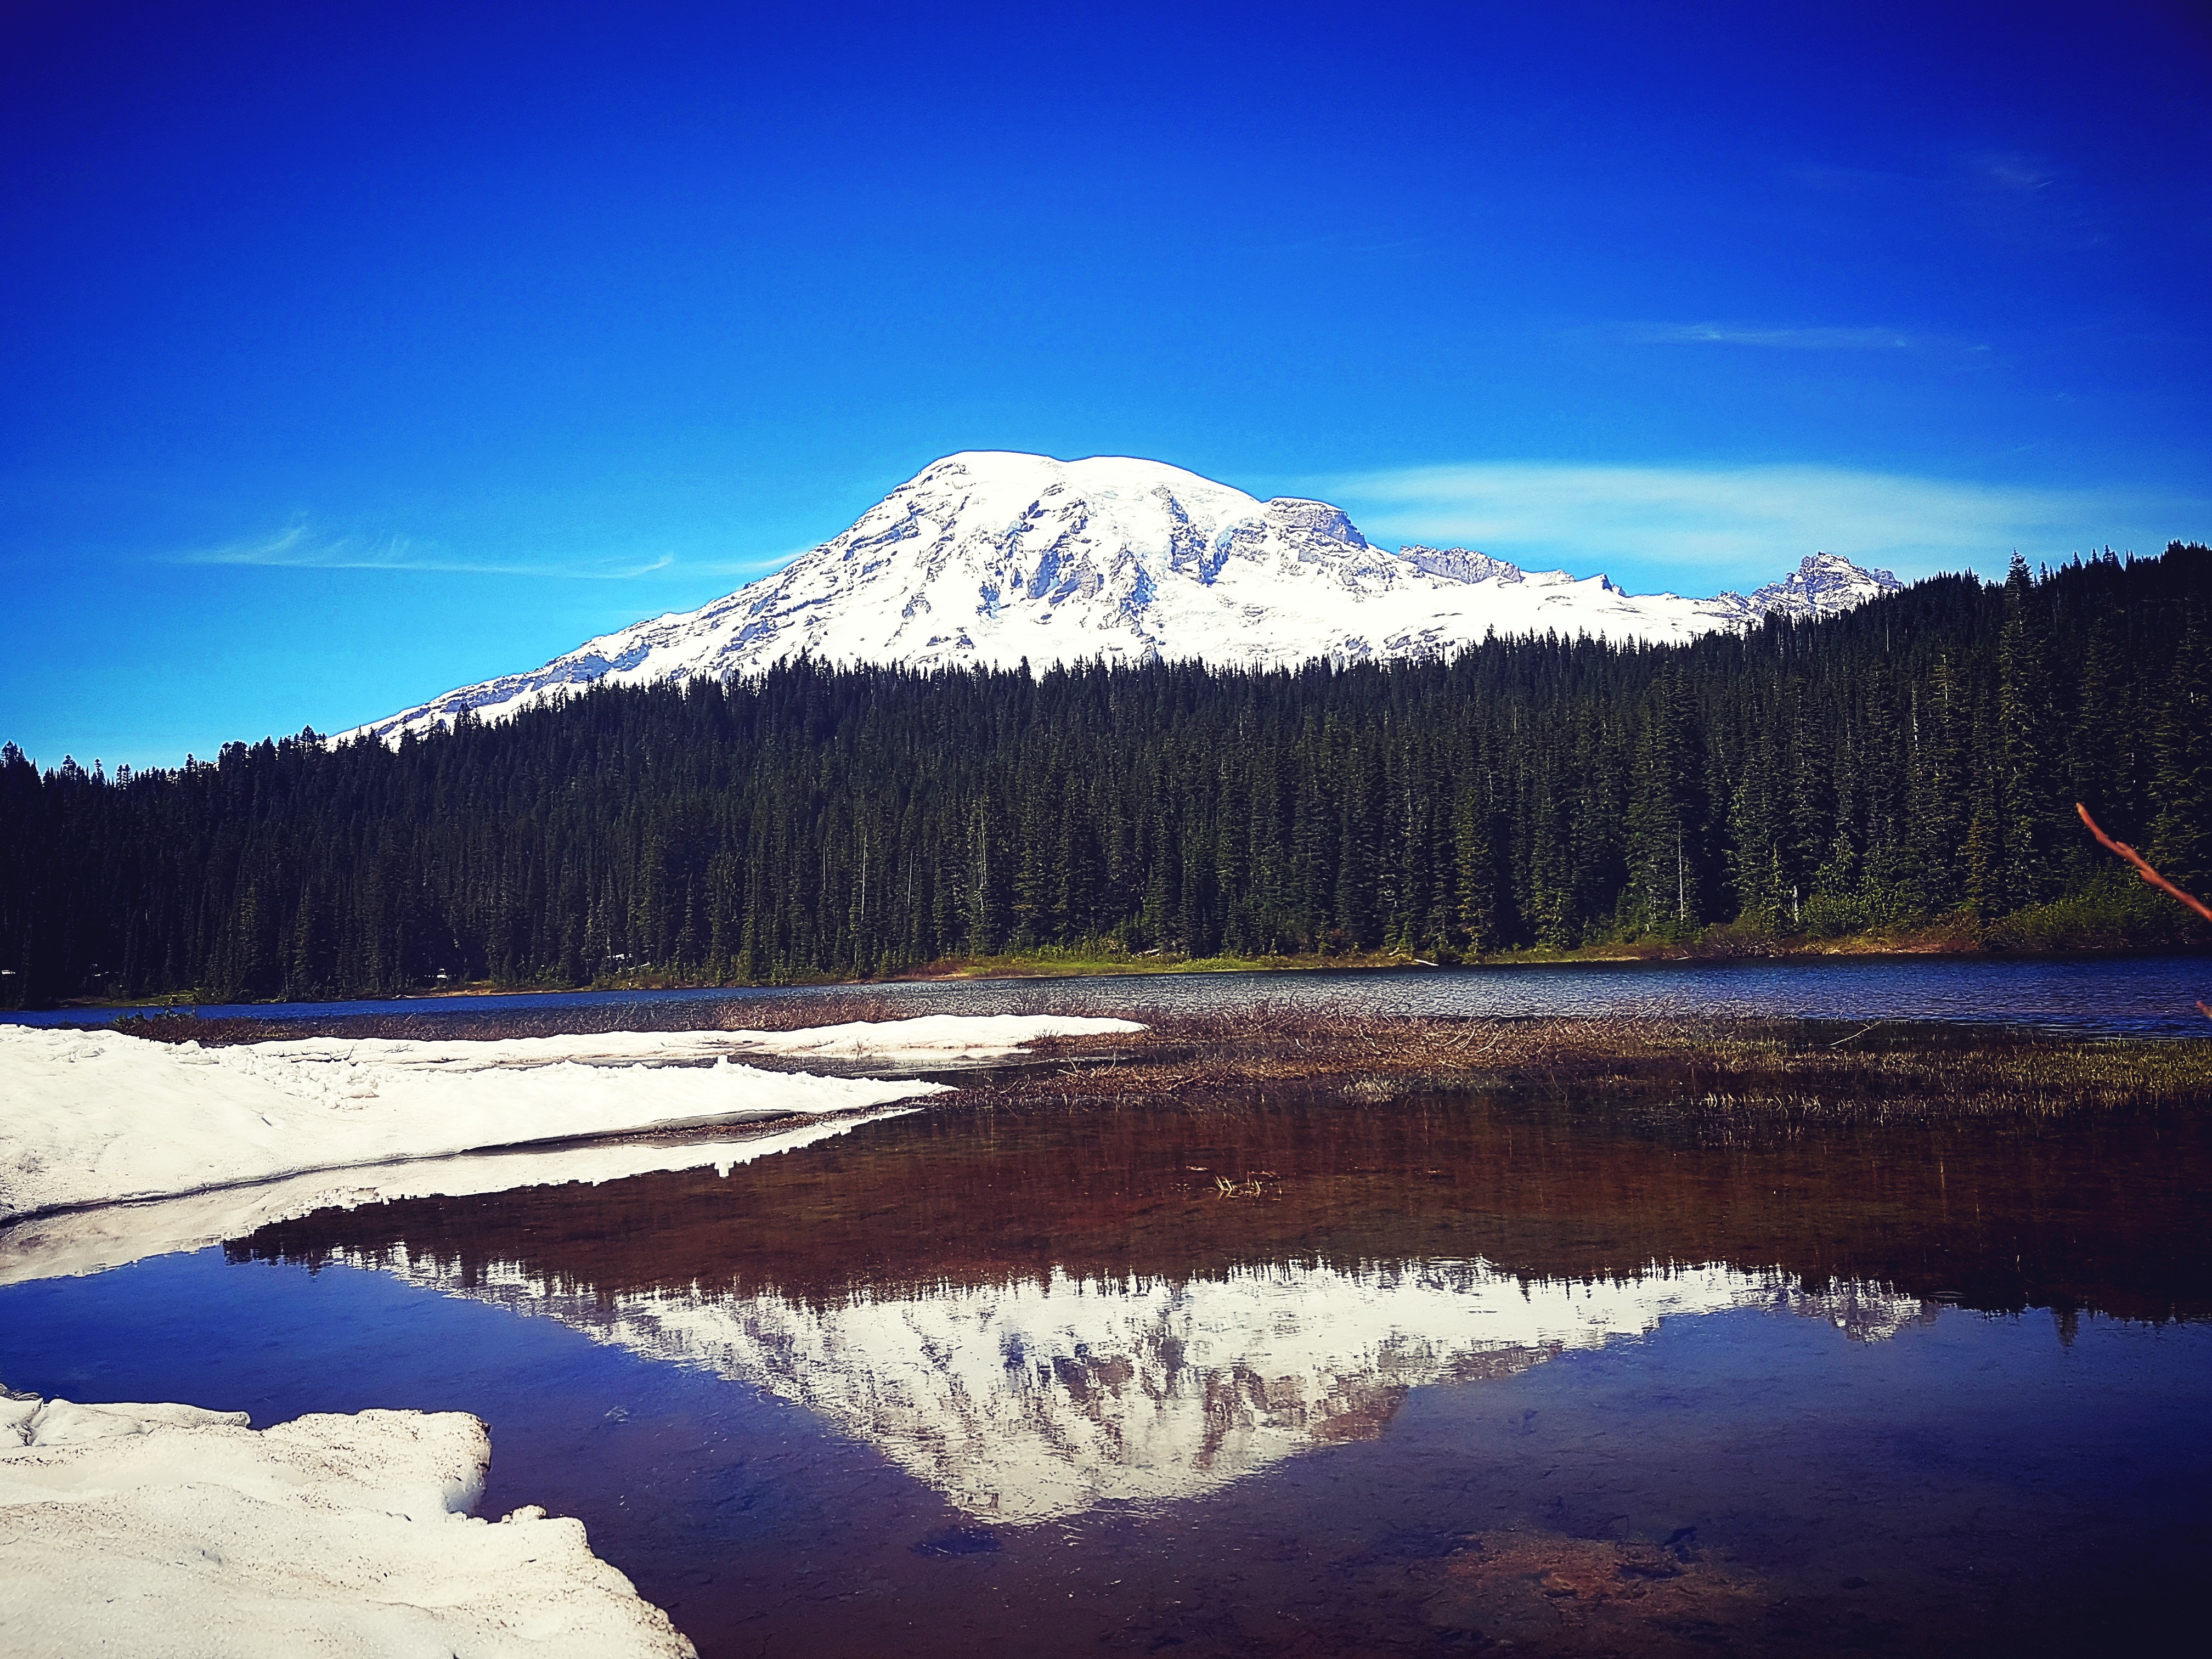
landscape, nature, wilderness, mountain, snow, winter, cloud, morning, lake, dawn, mountain range, dusk, reflection, reservoir, plateau, fell, loch, landform, geographical feature, mountainous landforms